Is Harry on the Boat

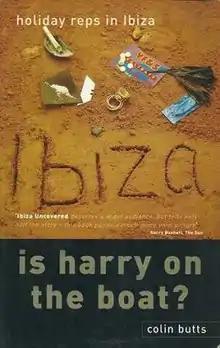
First edition

Is Harry On The Boat is a 1997 novel by Colin Butts based on his diaries of his extended time in Ibiza with his friends as part of its club scene. It was originally published by Butts himself by his own publishing company, Tuesday Morning Publishing. Later, Orion reprinted it and the book became a national bestseller.